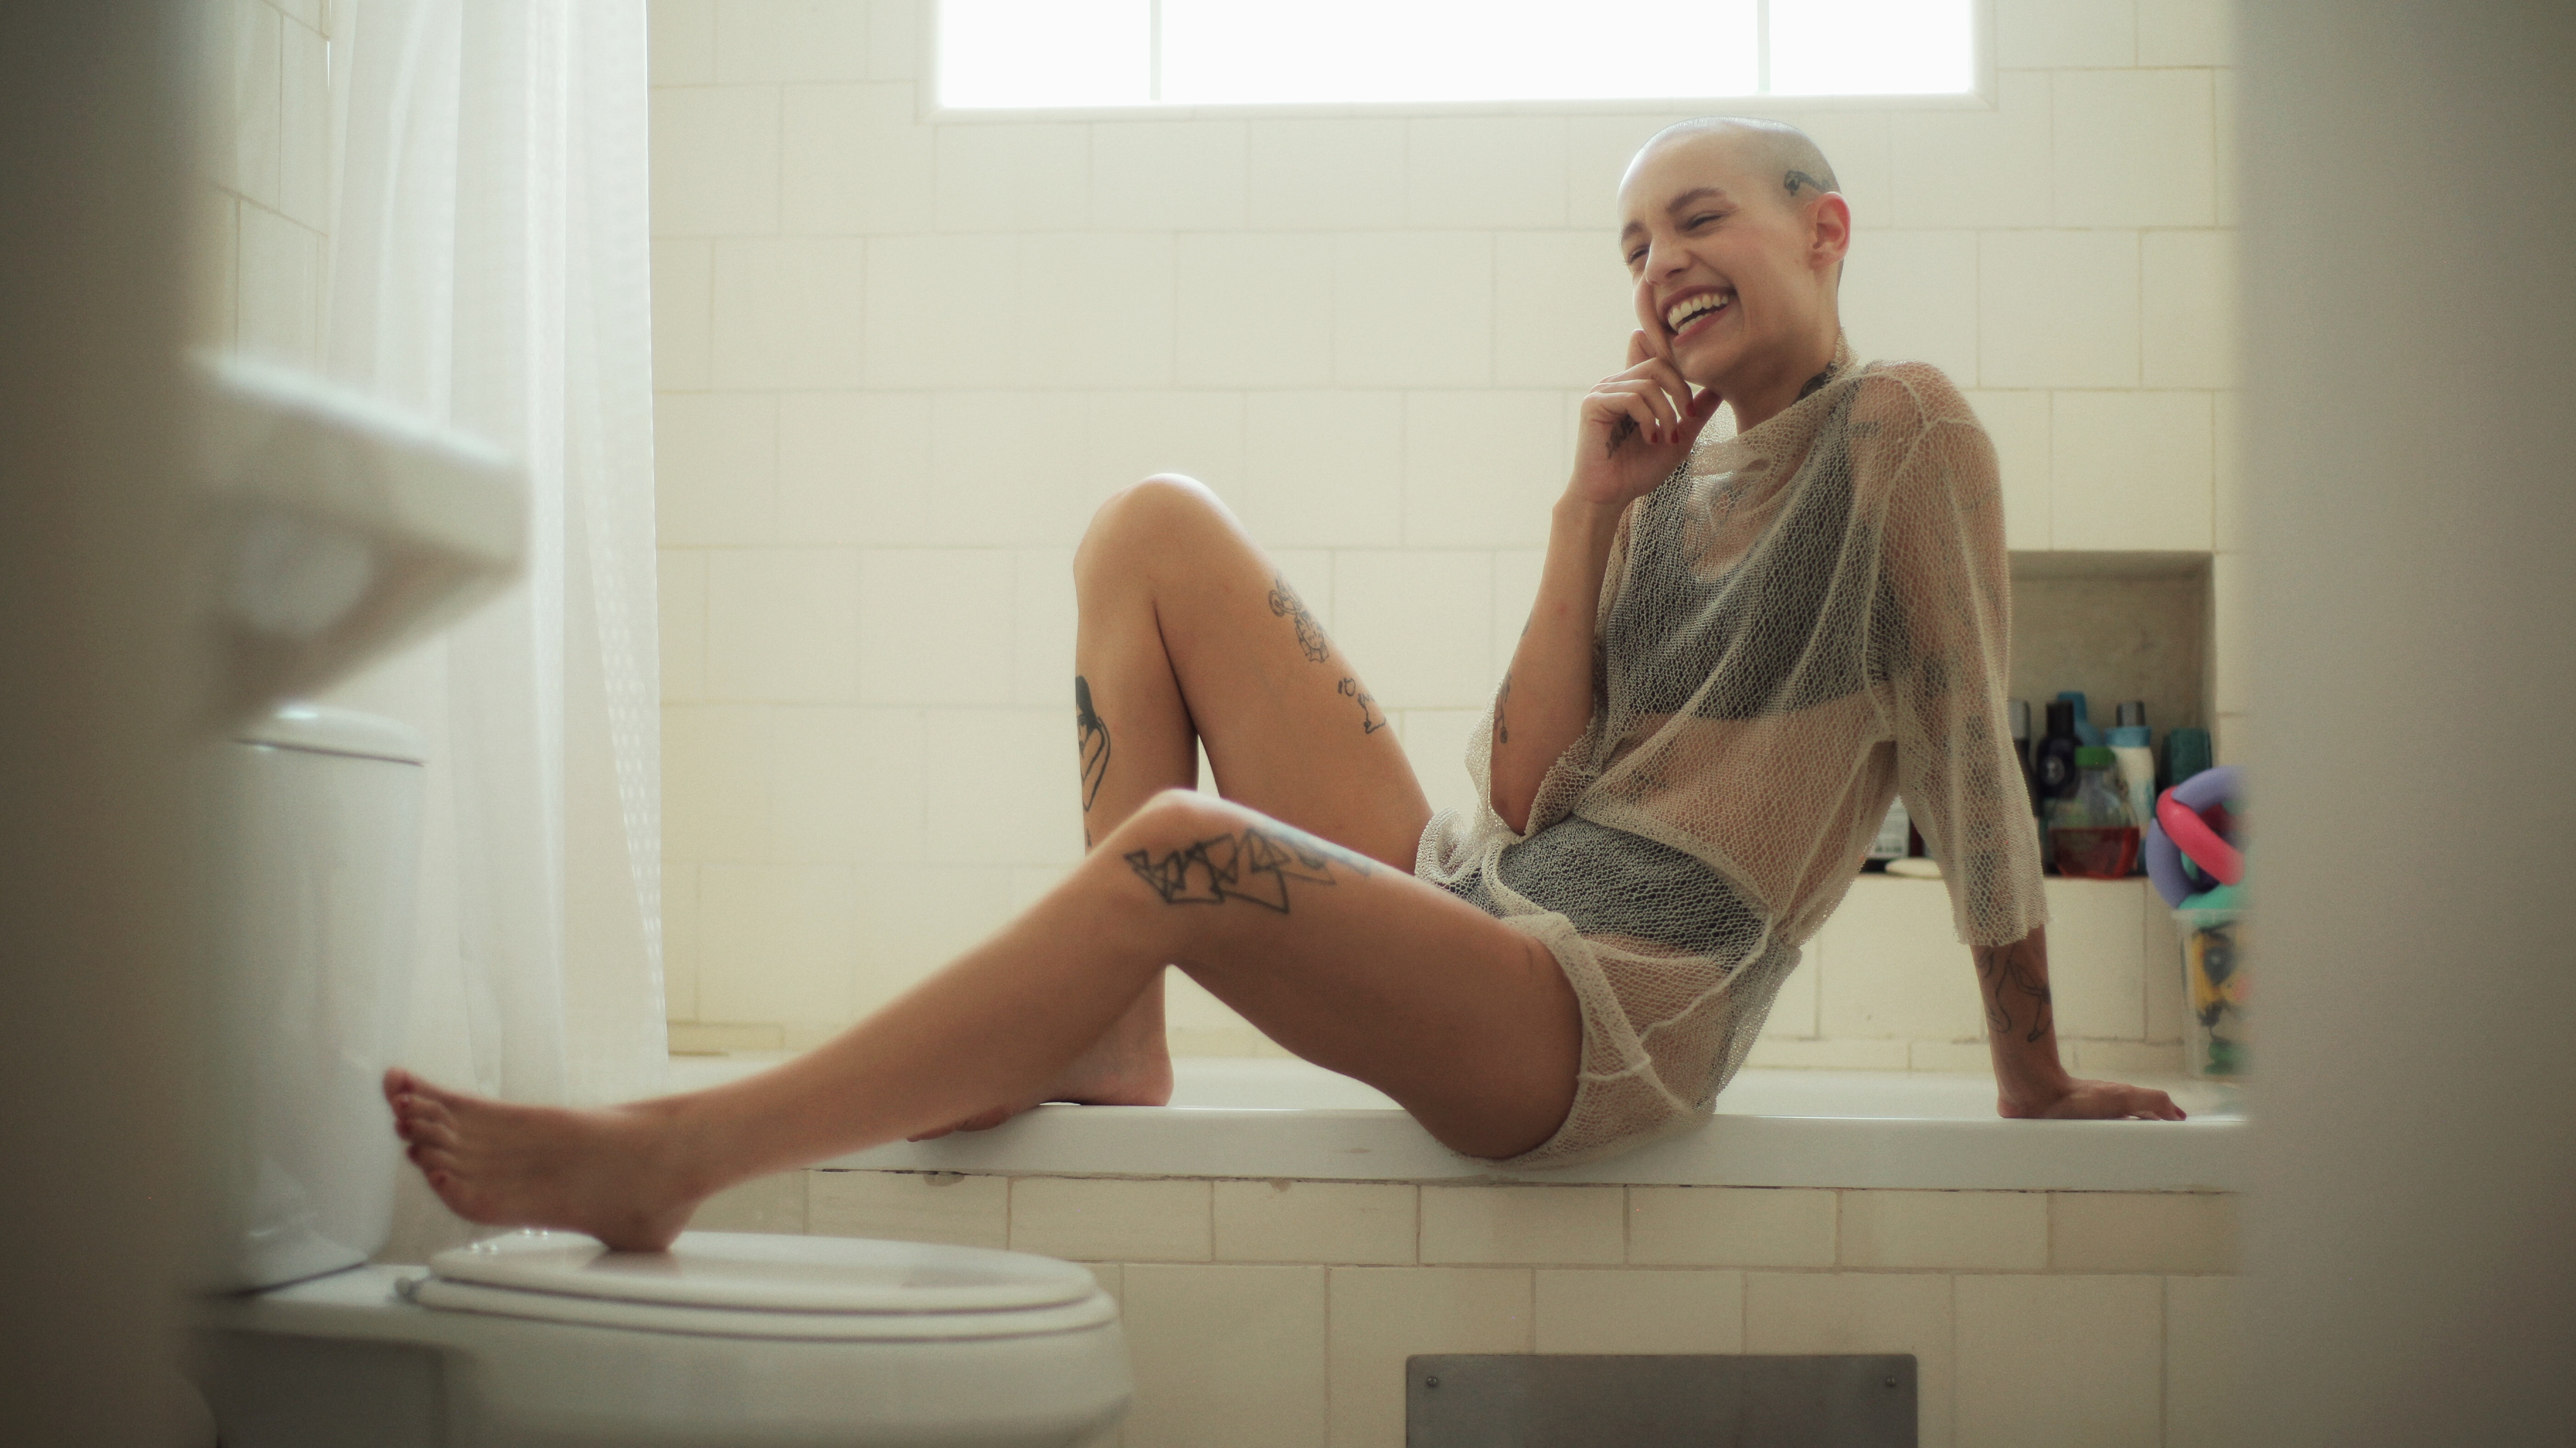
human leg, leg, skin, sitting, beauty, blond, joint, bathtub, thigh, plumbing fixture, knee, room, human body, footwear, foot, ankle, toilet, long hair, floor, toe, shoe, flesh, model